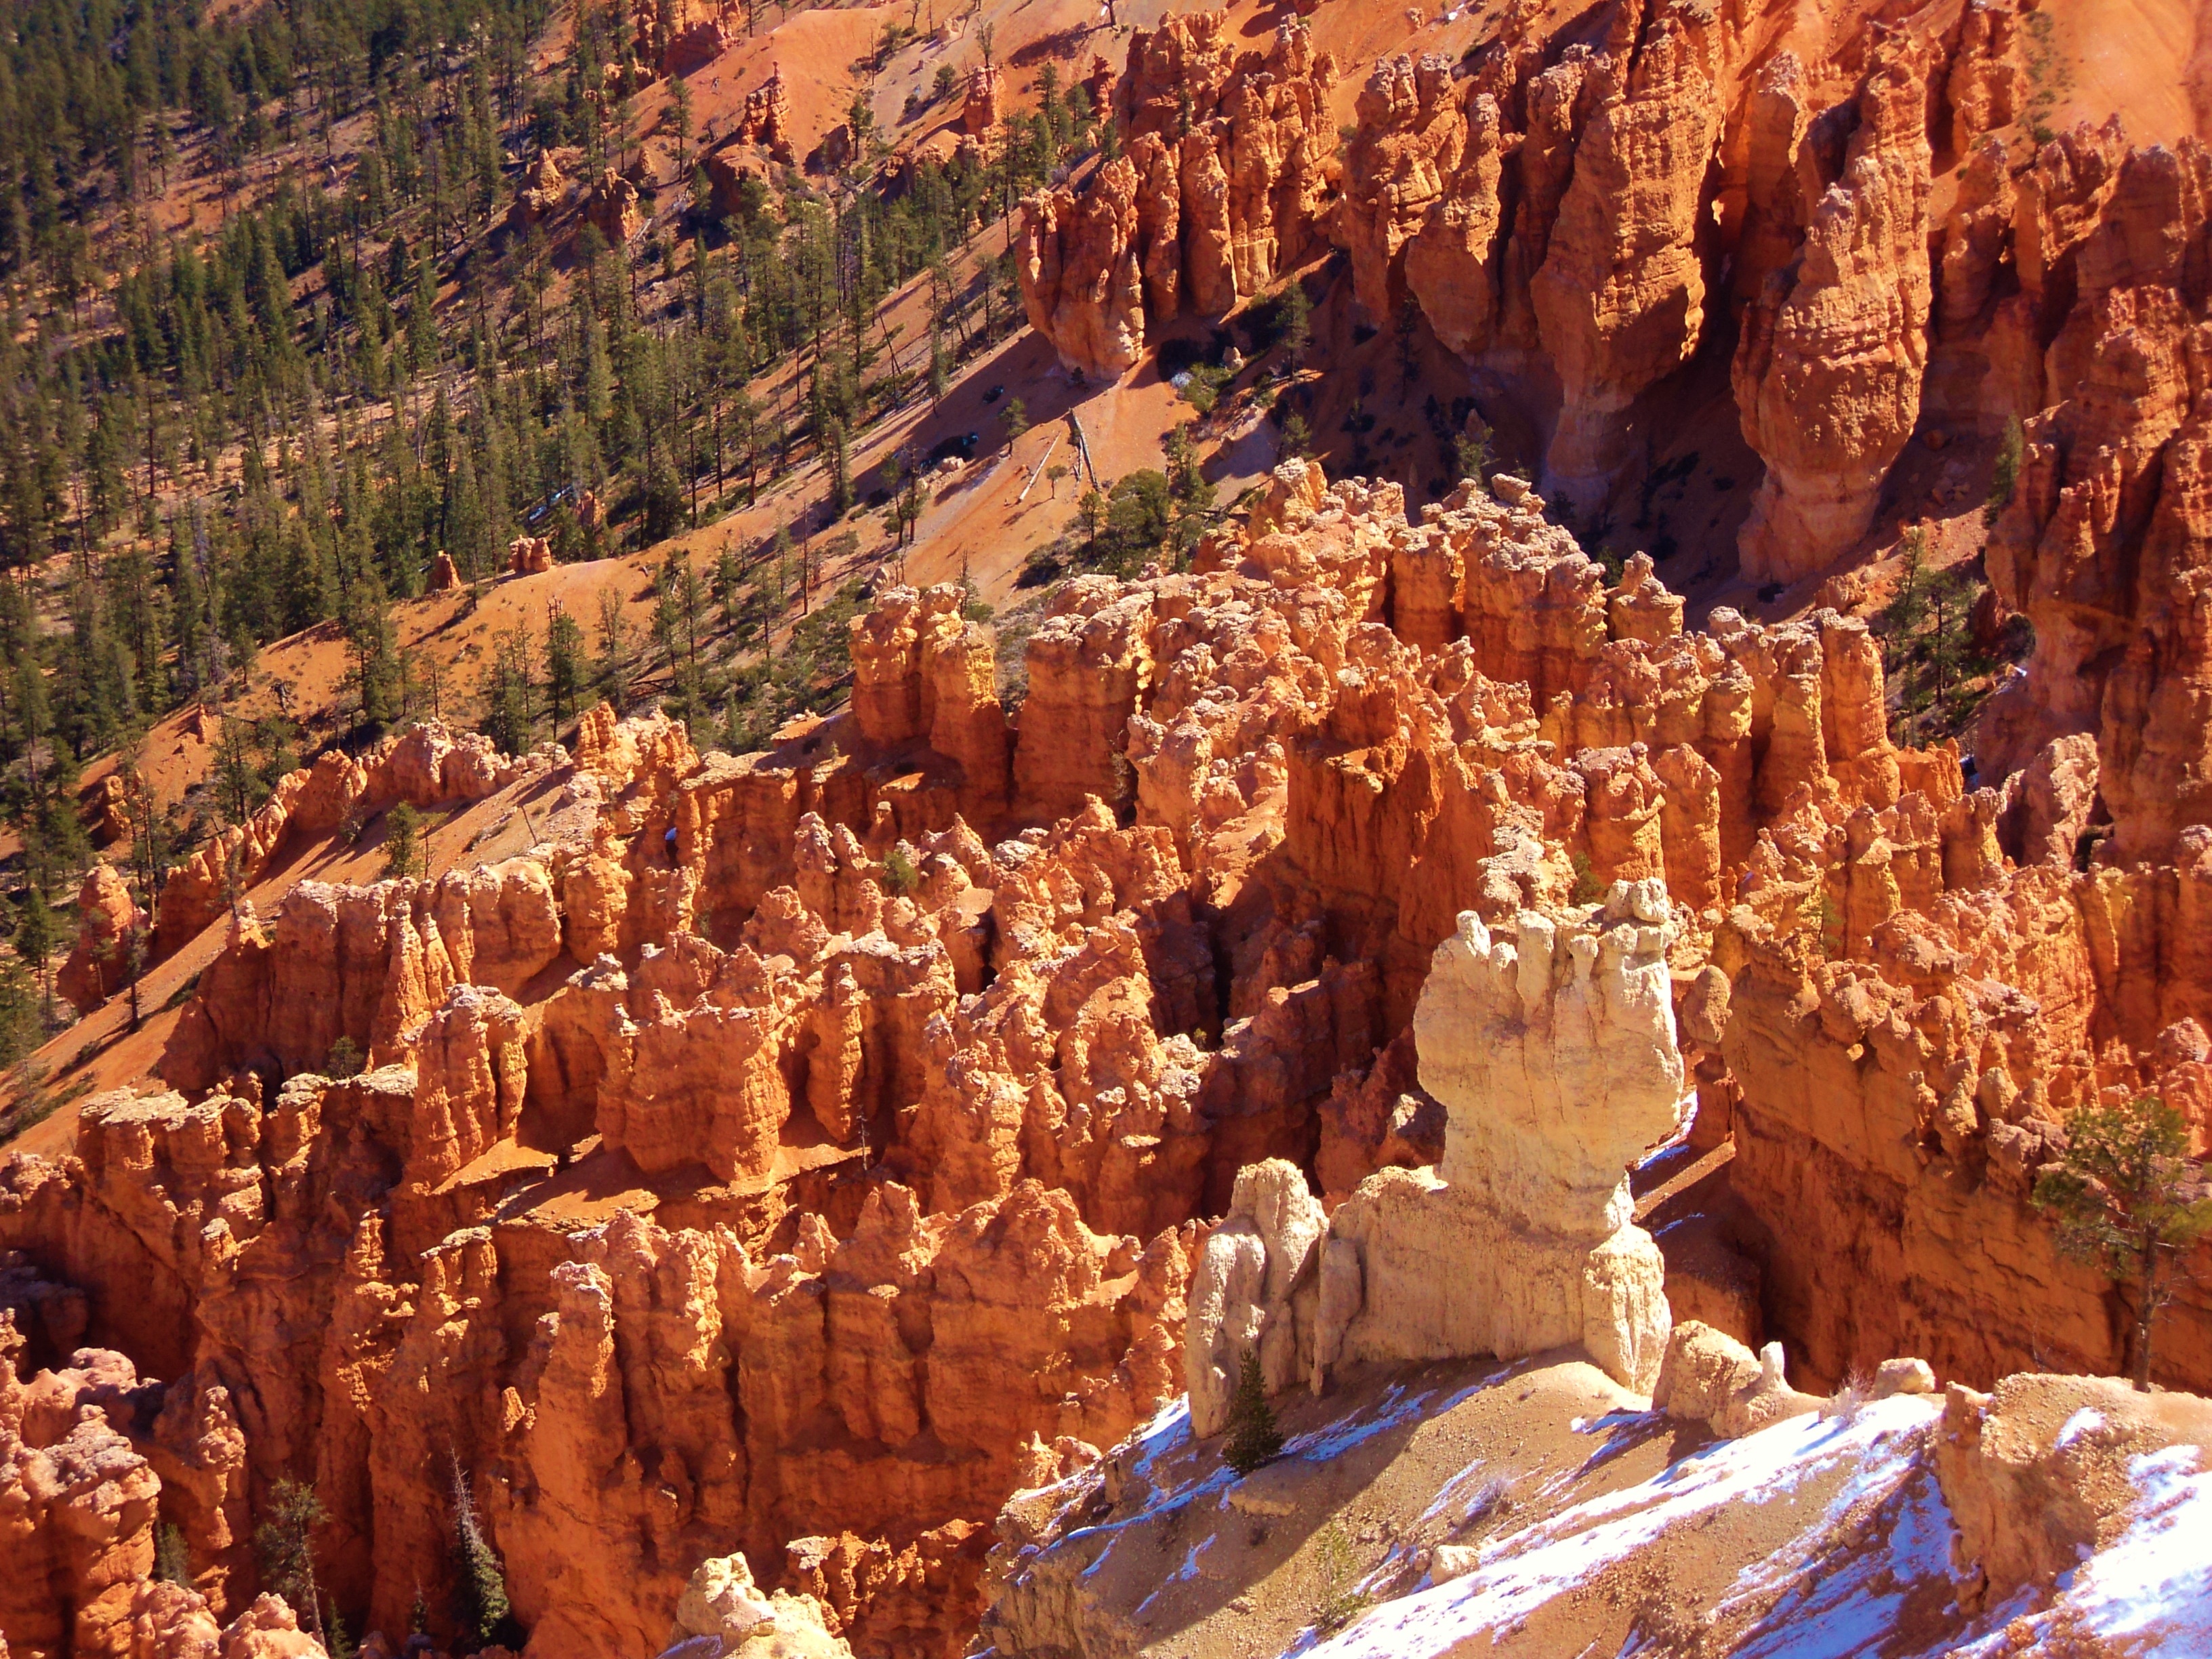
nature, rock, wilderness, valley, stone, tourist, travel, formation, cliff, orange, red, scenic, natural, park, usa, america, canyon, tourism, national park, erosion, bryce, outdoors, national, geology, badlands, bryce canyon, wadi, landform, red rocks, snowy mountain, geographical feature